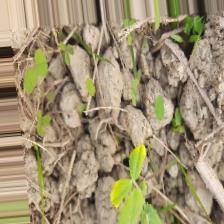
Label: Ascochyta blight